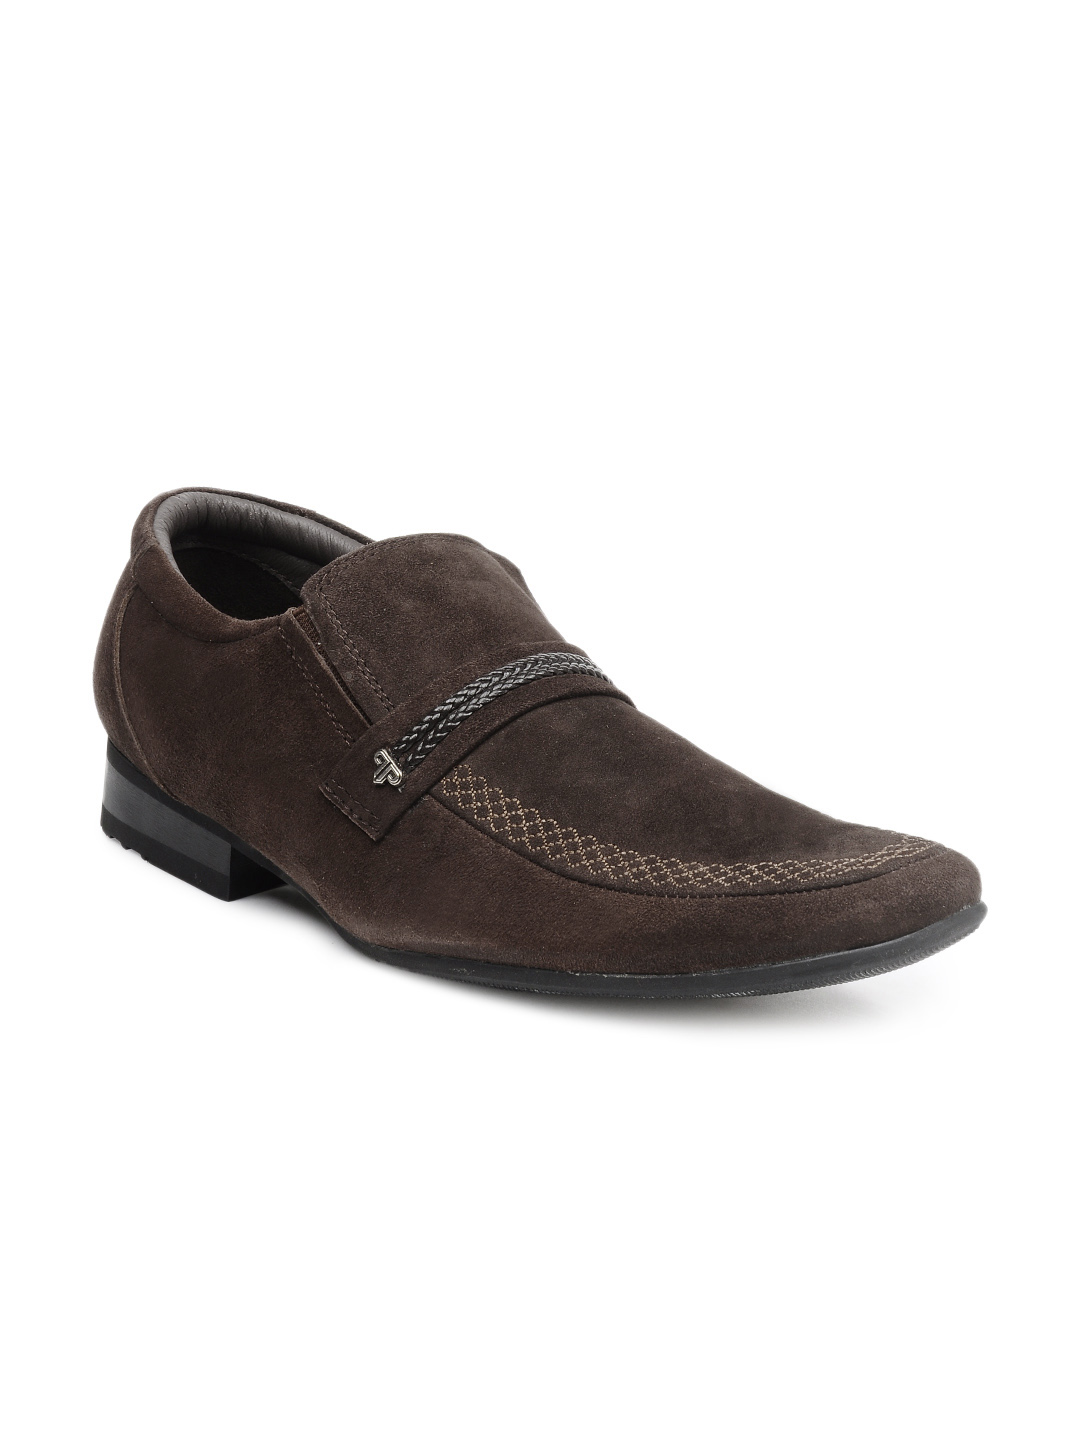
Provogue Men Brown Casual Shoes
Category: Footwear / Shoes / Casual Shoes
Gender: Men
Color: Brown
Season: Fall 2012
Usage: Casual